Don Hutson

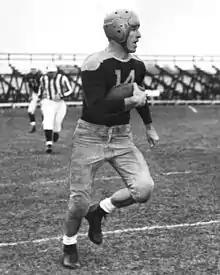
Hutson with the Packers.

When he graduated from Alabama, Hutson did not plan on playing professionally. In those days, the NFL was not highly regarded in the South compared to college football. However, Green Bay Packers head coach Curly Lambeau saw the speedy Hutson as the perfect receiver for an expanded passing attack, which at the time revolved around the passing of single-wing backs Red Dunn and Arnie Herber to shifty halfback "Johnny Blood" McNally.